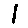
Label: 1